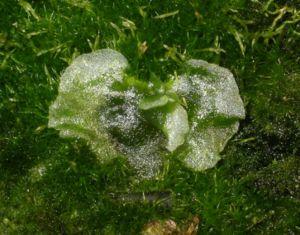
L'alternance de générations est une caractéristique du cycle de vie des plantes. Une génération est un stade de développement multicellulaire issu d’un stade cellulaire et produisant un stade cellulaire. La génération produisant des gamètes est le gamétophyte, et la génération produisant des spores est le sporophyte. De façon générale, un gamétophyte alterne avec un sporophyte. À maturité, le sporophyte produit des spores.
Dicksonia antarctica est une espèce de fougère arborescente originaire de Nouvelle-Galles du Sud, de Tasmanie et du Victoria en Australie.